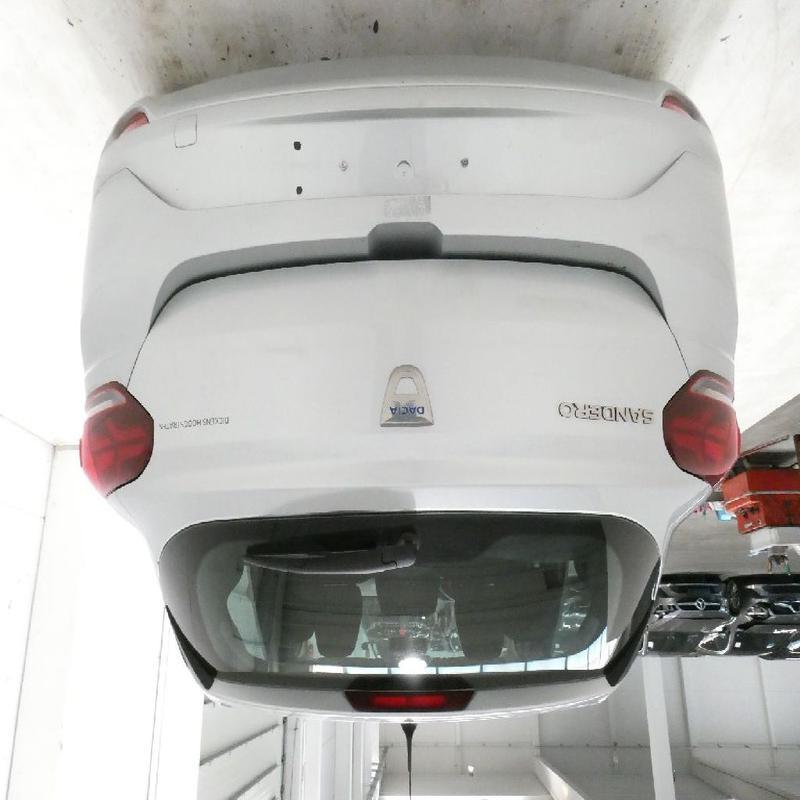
Aucun dommage détecté.
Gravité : aucun